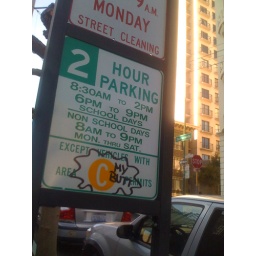
this was a parking sign by the boys school at grace cathedral on nob hill... need i say more.